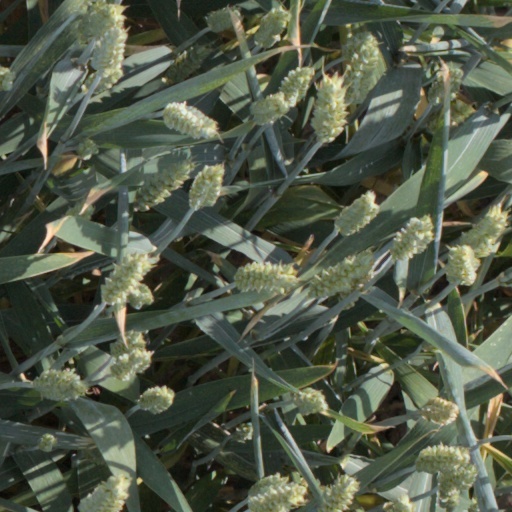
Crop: wheat